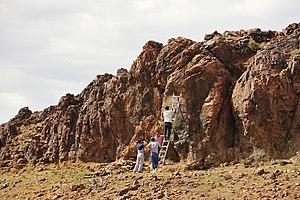
L'inscription de Yanran, ou Inscription sur la Colline Cérémonielle du Mont Yanran en version longue, est une inscription rédigée par Ban Gu, un historien de la dynastie des Han orientaux, et gravée par le général Dou Xian sur une colline des Monts Yanran, ce qui correspond actuellement aux monts Delgerkhangai, en l'an 89. Elle commémore la victoire de Dou sur l'empire du peuple nomade des Xiongnu. Le texte gravé a été reproduit au Vᵉ siècle dans le Hou Hanshu, ou Livre des Han postérieurs, l'histoire officielle des Han Orientaux, et l'inscription elle-même a été redécouverte par des chercheurs dans les collines de Baruun ilgen situées au sud des monts Inil/Inel, dans la province de Dundgovi, désert de Gobi, Mongolie.